Bird changes

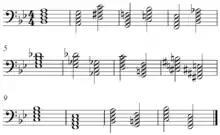
Bird Blues progression

The Blues for Alice changes, Bird changes, Bird Blues, or New York Blues changes, is a chord progression, often named after Charlie Parker ("Bird"), which is a variation of the twelve-bar blues.